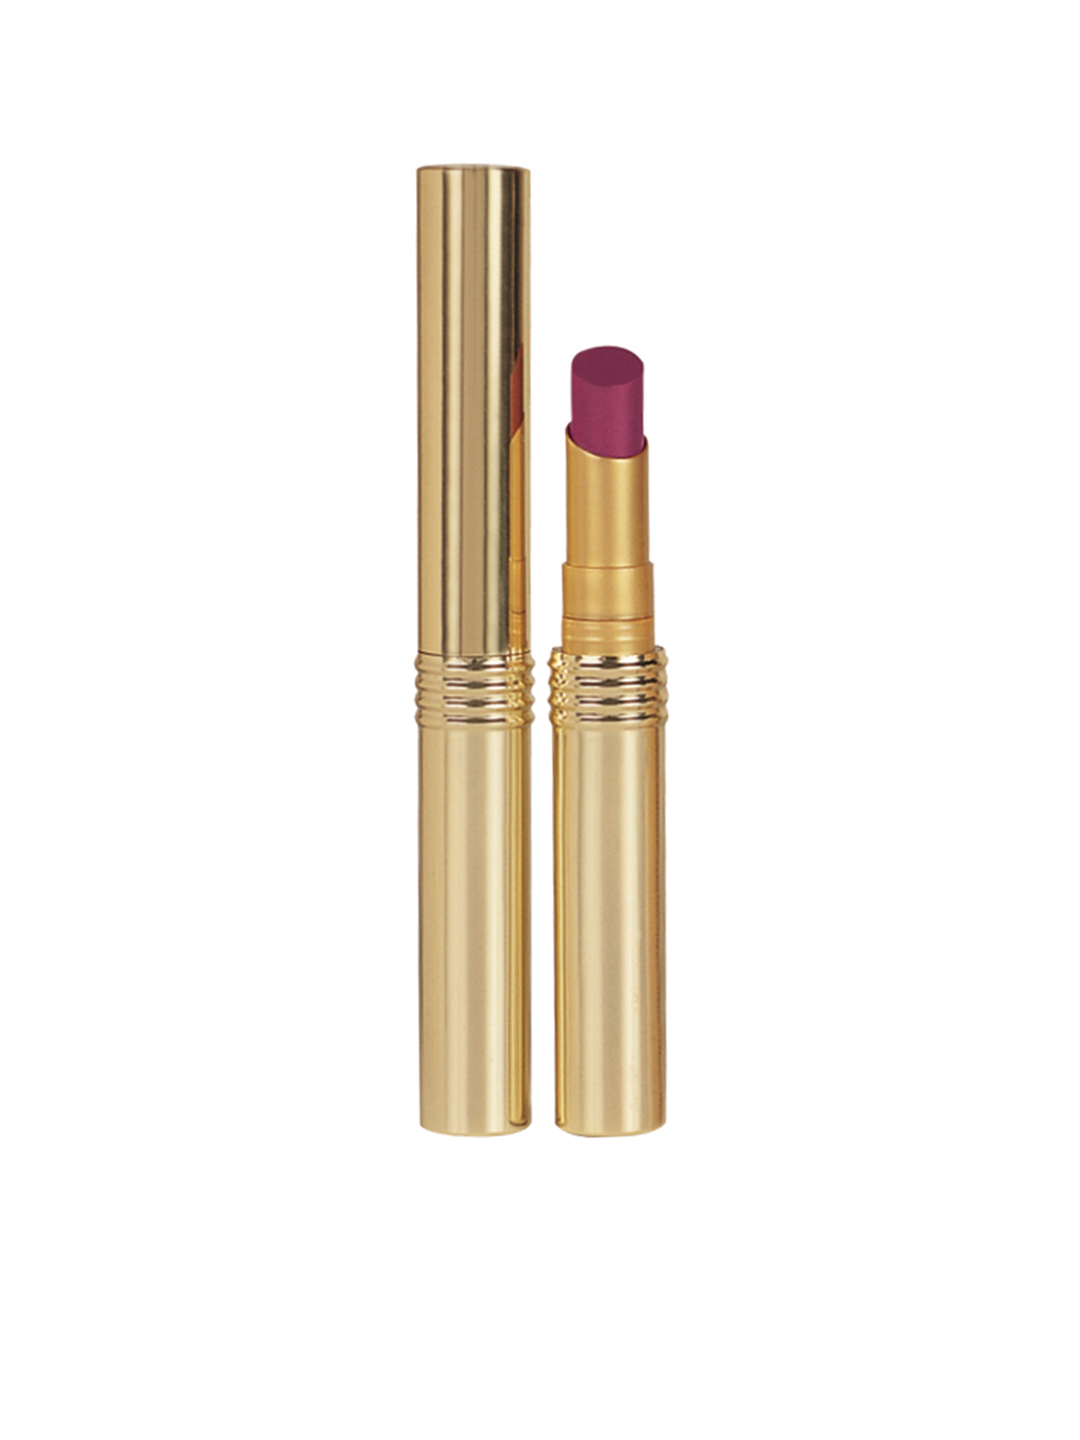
Revlon Mulberry Moisture Stay Lipstick 48
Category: Personal Care / Lips / Lipstick
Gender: Women
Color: Pink
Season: Spring 2017
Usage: Casual